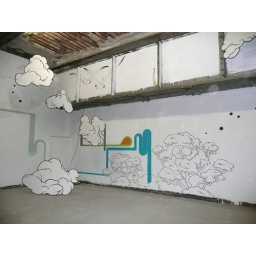
...which go tubular and are enveloped by fluffy white clouds